Serapia

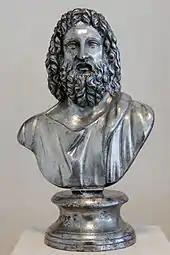
Roman Imperial bust of Serapis in silver and gold (mid-2nd century AD, Metropolitan Museum of Art

The Serapia or Sarapia was a Roman Imperial religious festival devoted to the Greco-Egyptian god Serapis. It is found as an official holiday on 25 April as late as the Calendar of Filocalus in 354 AD. In farmers' almanacs "(menologia rustica)" dating to the first half of the 1st century, the day was a "sacrum" or rite for Serapis along with Isis Pharia, "Isis of the Lighthouse "(Pharos)" of Alexandria".